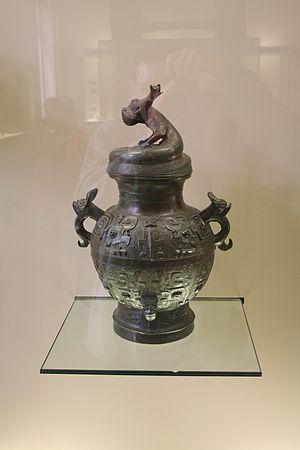
Vase lei pour les liquides. Fin XIe – début Xe siècle avant notre ère. Dynastie des Zhou de l’ouest (vers 1050 – 771 av. notre ère). Bronze, H
Les bronzes chinois sont universellement admirés comme des chefs-d’œuvre de l'art du bronze, tout particulièrement ceux réalisés au cours des deux premiers millénaires avant notre ère. Les bronzes des dynasties Shang et Zhou, depuis le XVIᵉ siècle et jusqu’à 221 avant notre ère, aux formes et décors étonnants, témoignent de l’esprit créatif et de la remarquable maîtrise technique des bronziers chinois au cours de l’âge du bronze. L'art des dynasties royales de l'Antiquité, fondement essentiel de l'art chinois, est en majorité un art du bronze.
Un lei est un des bronzes chinois dans la Chine antique destiné à contenir une boisson fermentée, ou son prototype en céramique à l'époque néolithique. C'est, le plus souvent, une grande jarre ronde munie de trois anses : deux situées sur l'épaule du vase pour la soulever, une autre au bas de la panse pour l'incliner.